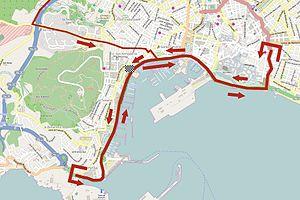
La 24ᵉ édition du Trofeo Playa de Palma-Palma a eu lieu le 1ᵉʳ février 2015. La course fait partie du calendrier UCI Europe Tour 2015 en catégorie 1.1.